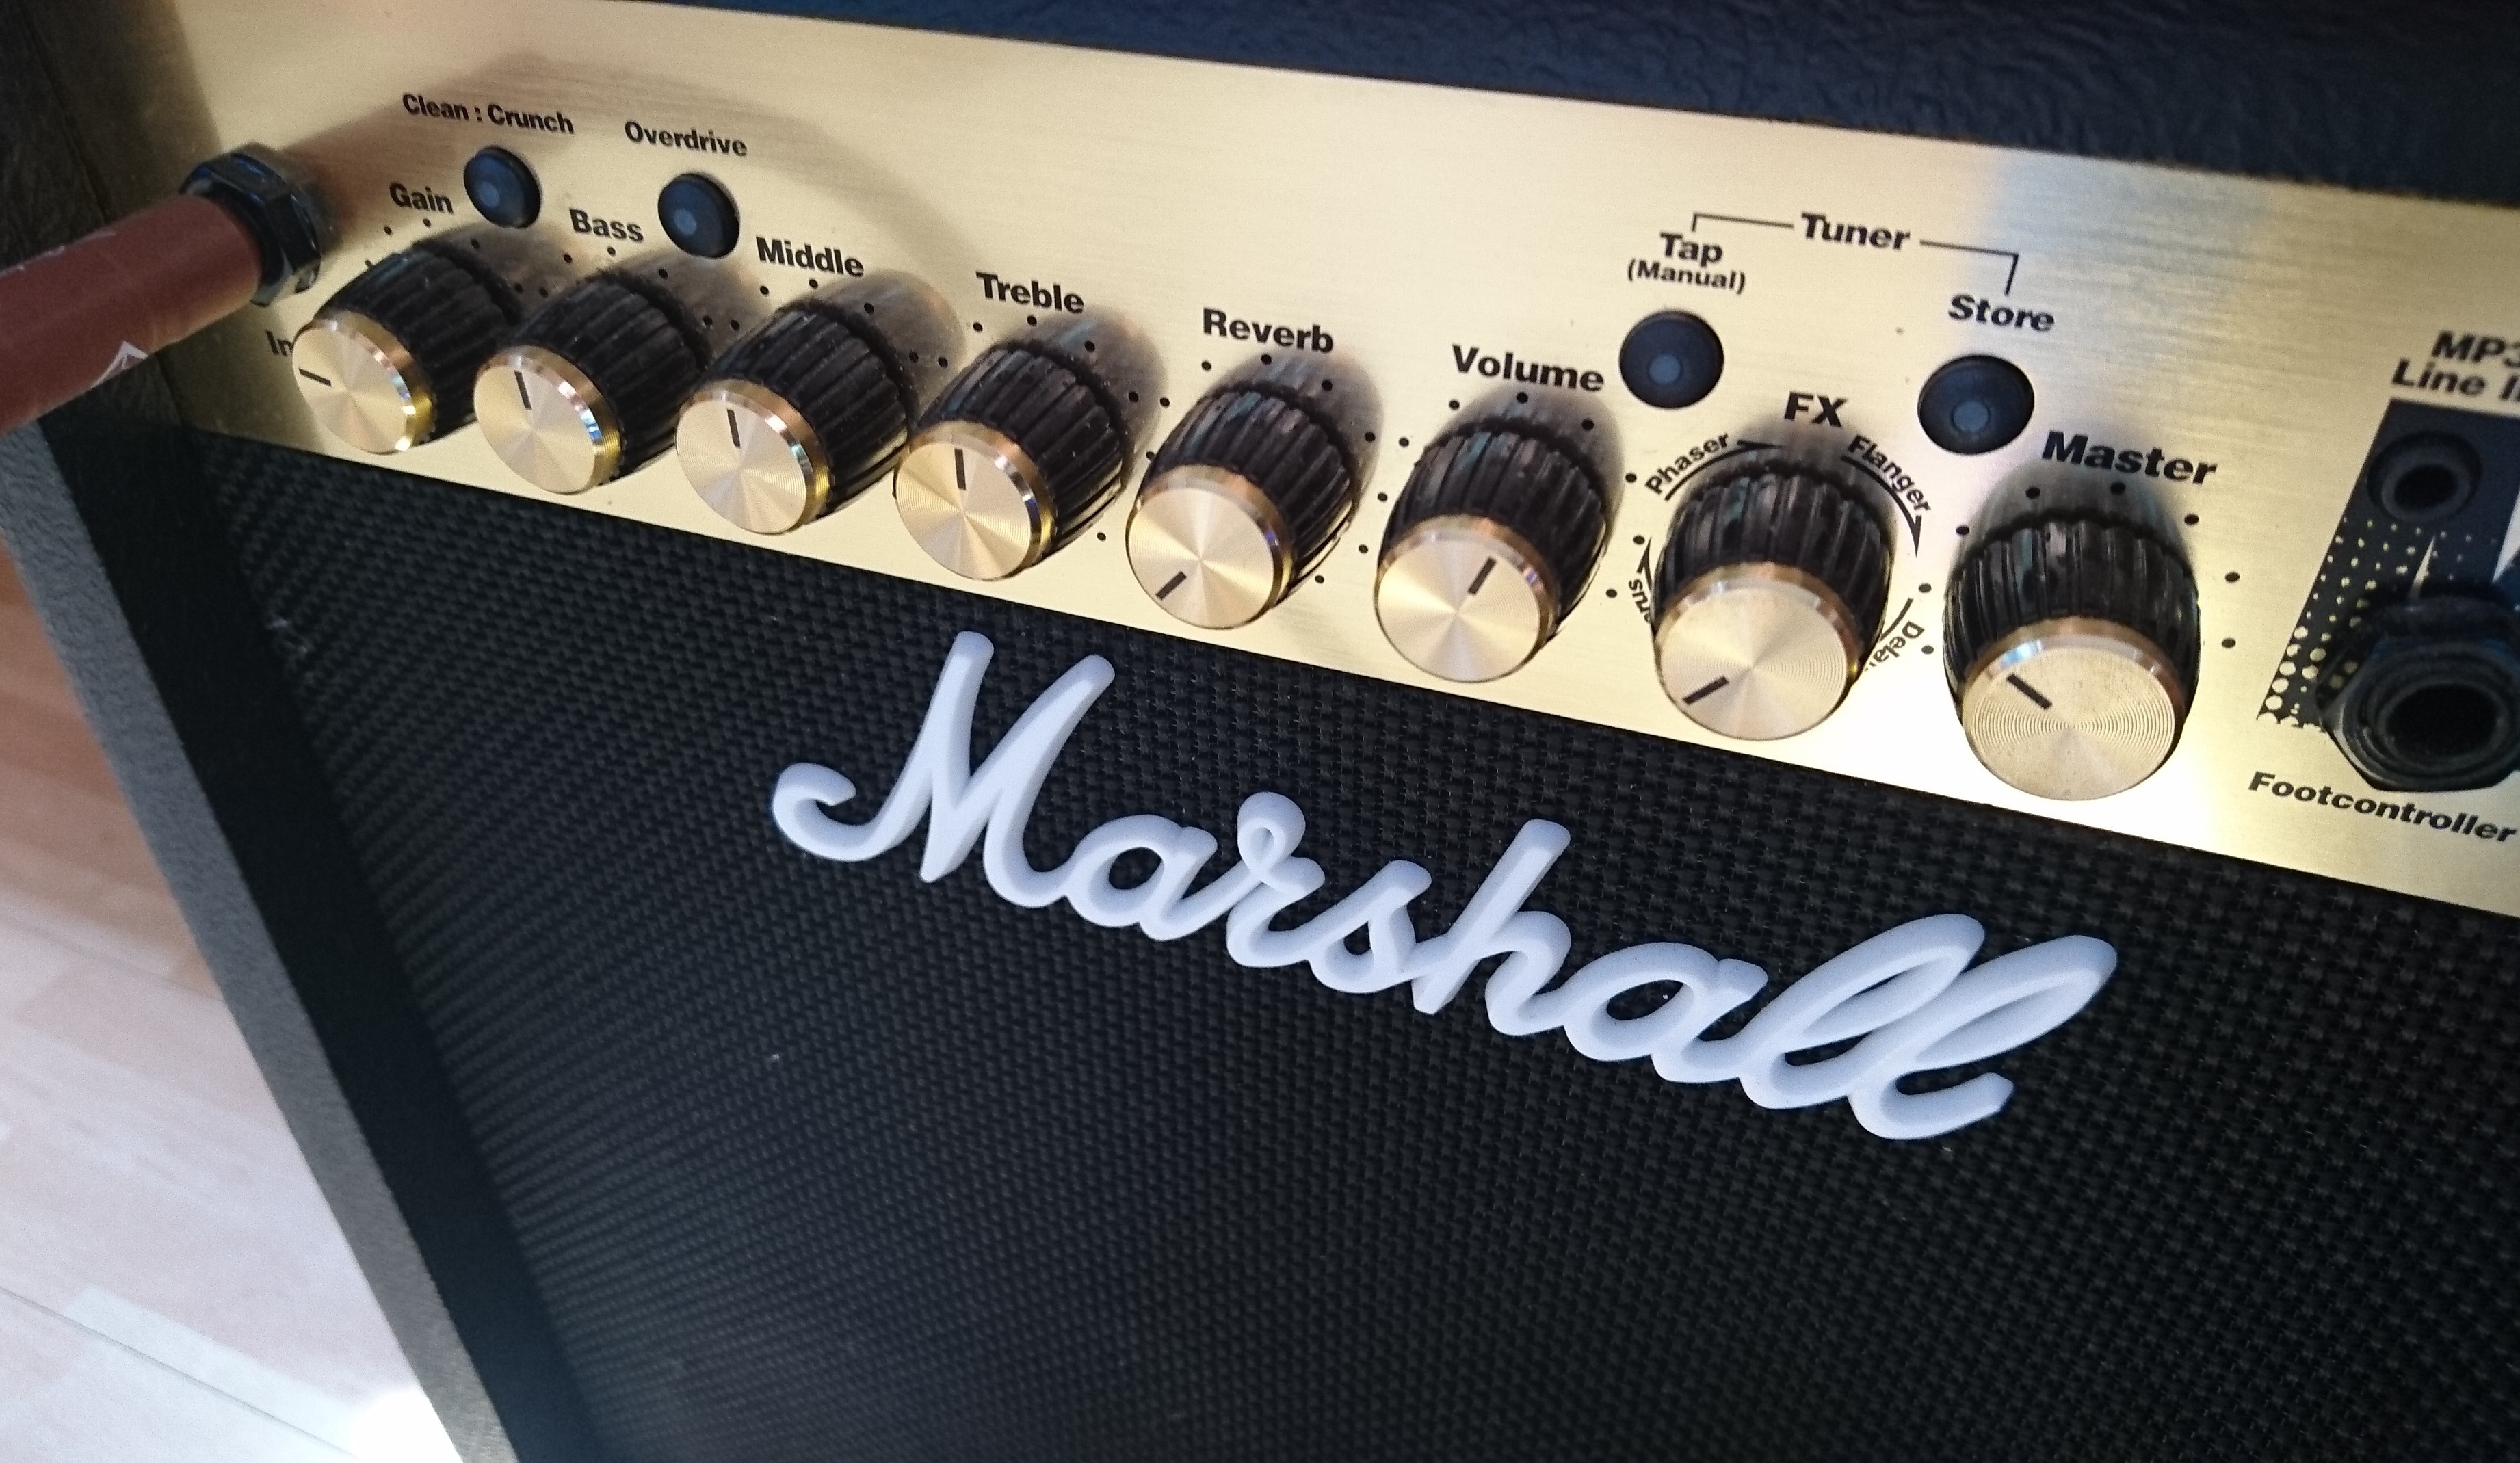
electronic instrument, audio equipment, musical instrument, guitar amplifier